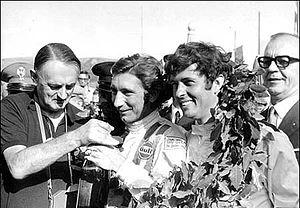
Joseph Siffert, couramment appelé Jo Siffert dans le milieu automobile et Seppi par ses compatriotes, est un pilote automobile suisse.
John Wyer, né le 11 décembre 1909 à Kidderminster et mort le 8 avril 1989 à Scottsdale est un ingénieur et un dirigeant d'écurie de course automobile anglais. Son nom est associé aux légendaires couleurs de son sponsor principal Gulf Oil.
Brian Redman est un ancien pilote automobile britannique né à Colne le 9 mars 1937. Redman a disputé 12 Grands prix de Formule 1 entre 1968 et 1974, a inscrit 8 points en championnat du monde et est monté une fois sur le podium. Mais c’est surtout en catégorie Sport-prototypes que Redman s’est forgé un palmarès remarquable en remportant plus d'une vingtaine d'épreuves et obtenant un nombre impressionnant de podiums.